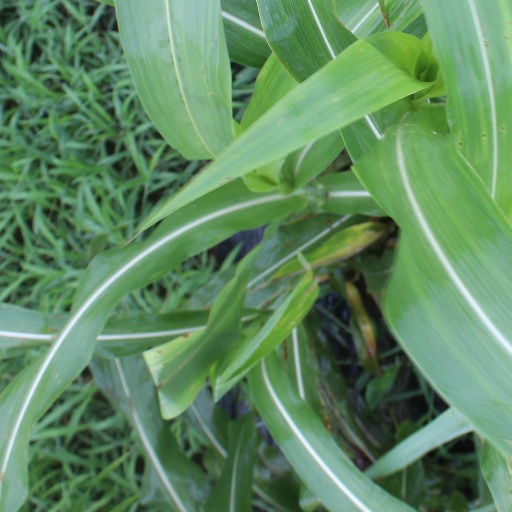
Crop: sorghum